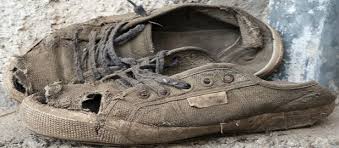
Waste category: shoes